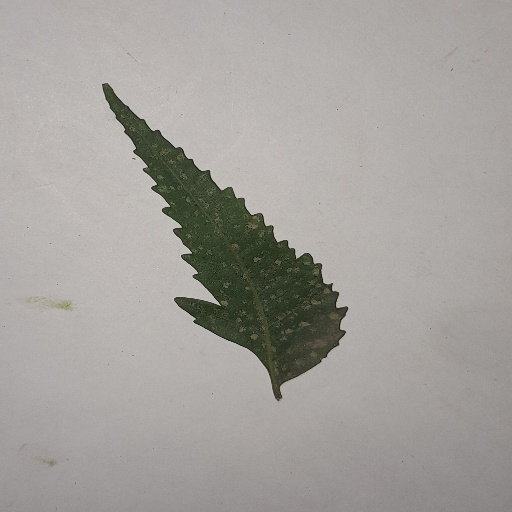
Species: Neem
Leaf condition: Powdery Mildew